Richard Wrangham

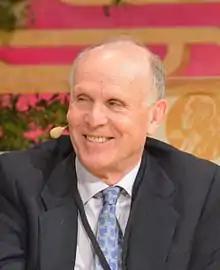
Wrangham in 2016

Richard Walter Wrangham (born 1948) is an English anthropologist and primatologist; he is Professor of Biological Anthropology at Harvard University. His research and writing have involved ape behavior, human evolution, violence, and cooking.